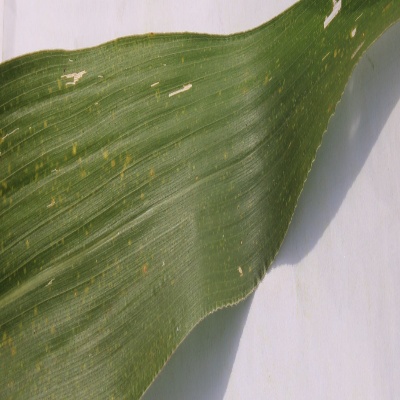
Crop: Maize
Condition: leaf spot